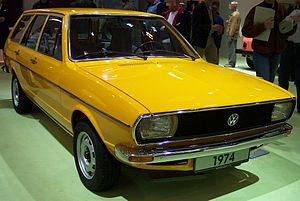
Volkswagen Passat B1 / Generelt
Volkswagen Passat B1 er den mellem foråret 1973 og efteråret 1980 byggede, første generation af Volkswagen Passat, som er en stor mellemklassebil. Modellen var i vidt omfang identisk med den i efteråret 1972 introducerede Audi 80 B1.